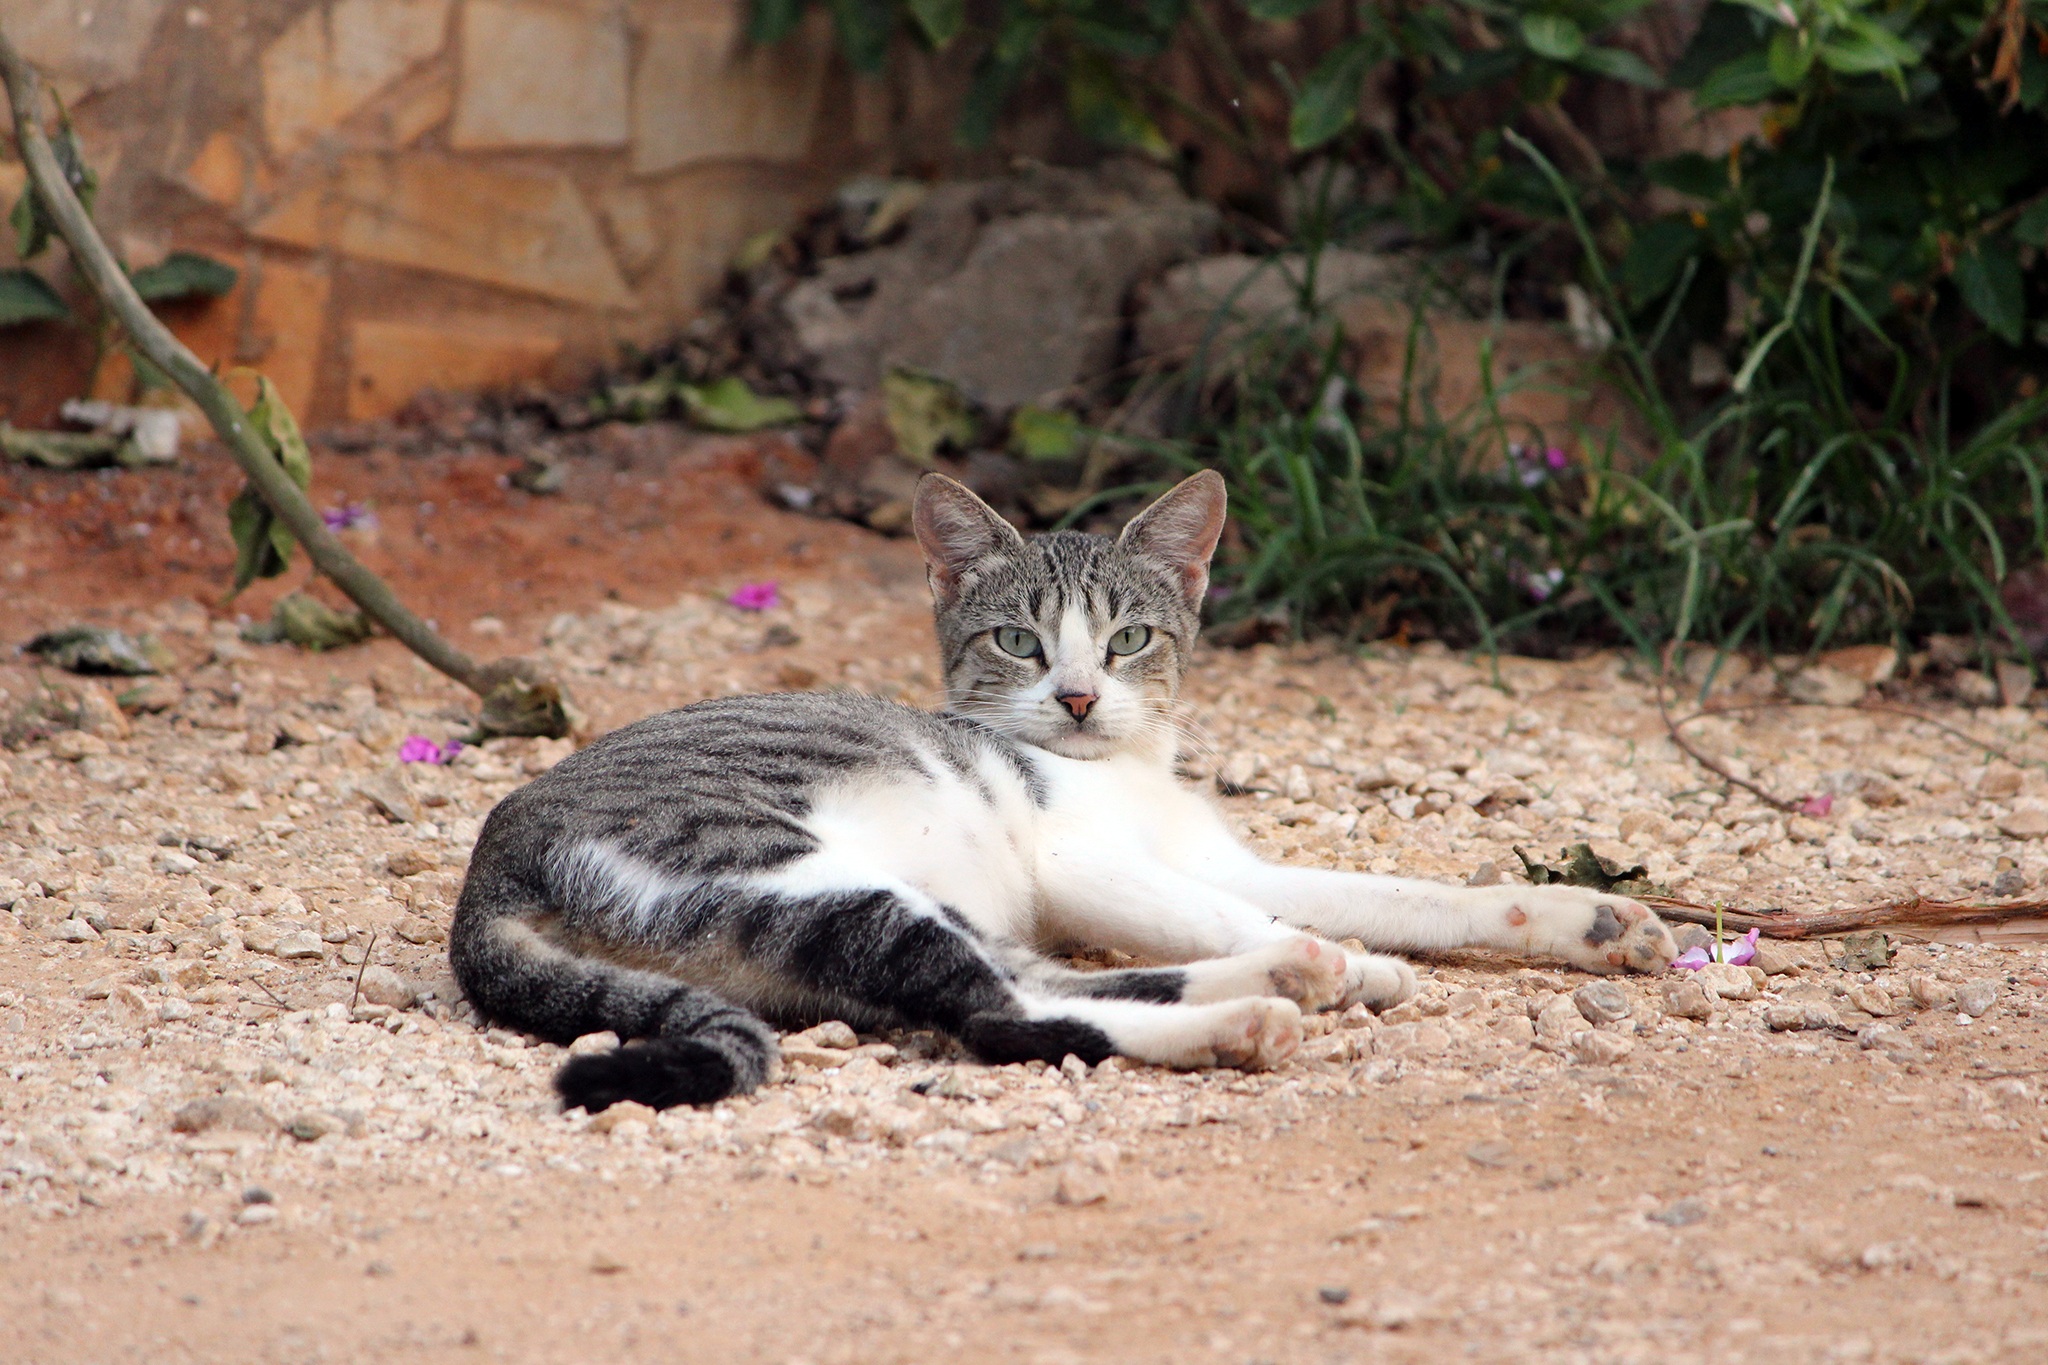
animal, wildlife, kitten, cat, feline, mammal, fauna, whiskers, vertebrate, cat eyes, cat lying, wild cat, small to medium sized cats, cat like mammal